Tunnel construction

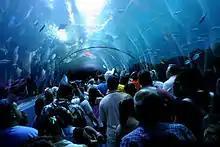
Shark tunnel at the Georgia Aquarium

There are also several approaches to underwater tunnels, the two most common being bored tunnels or immersed tubes, examples are Bjørvika Tunnel and Marmaray. Submerged floating tunnels are a novel approach under consideration; however, no such tunnels have been constructed to date.